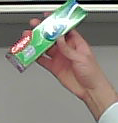
Product: colgate_toothpaste